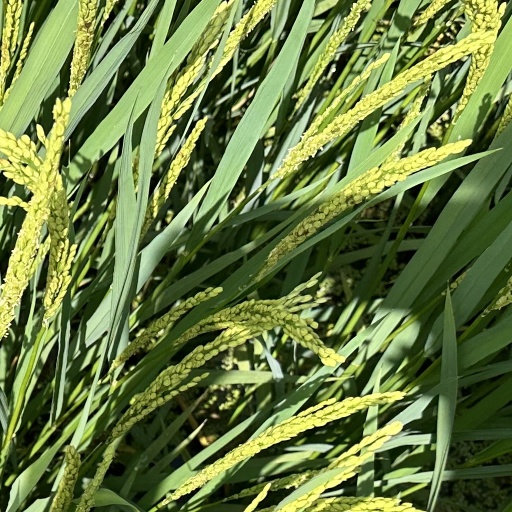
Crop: rice